Valdis Zatlers

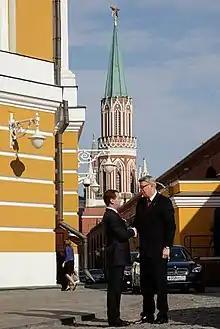
Zatlers meeting with Medvedev in the Moscow Kremlin.

He attended the 2010 Moscow Victory Day Parade on Red Square on 9 May, making good on his acceptance of his invitation to attend the 65th VE Day celebrations in Russia that he received in February. In December 2010, Zatlers made his first official state visit to Moscow. The four-day official visit included talks with Russian President Dmitry Medvedev, as well as Prime Minister Vladimir Putin, Mayor Yuri Luzhkov and the Patriarch Kirill of the Russian Orthodox Church. While speaking at the Latvia-Russia Business Forum in St. Petersburg on 20 December, he spoke in favor of the introduction of a visa free regime between the EU and Russia. On the final day of the forum, he laid flowers at the Piskaryov Memorial Cemetery.